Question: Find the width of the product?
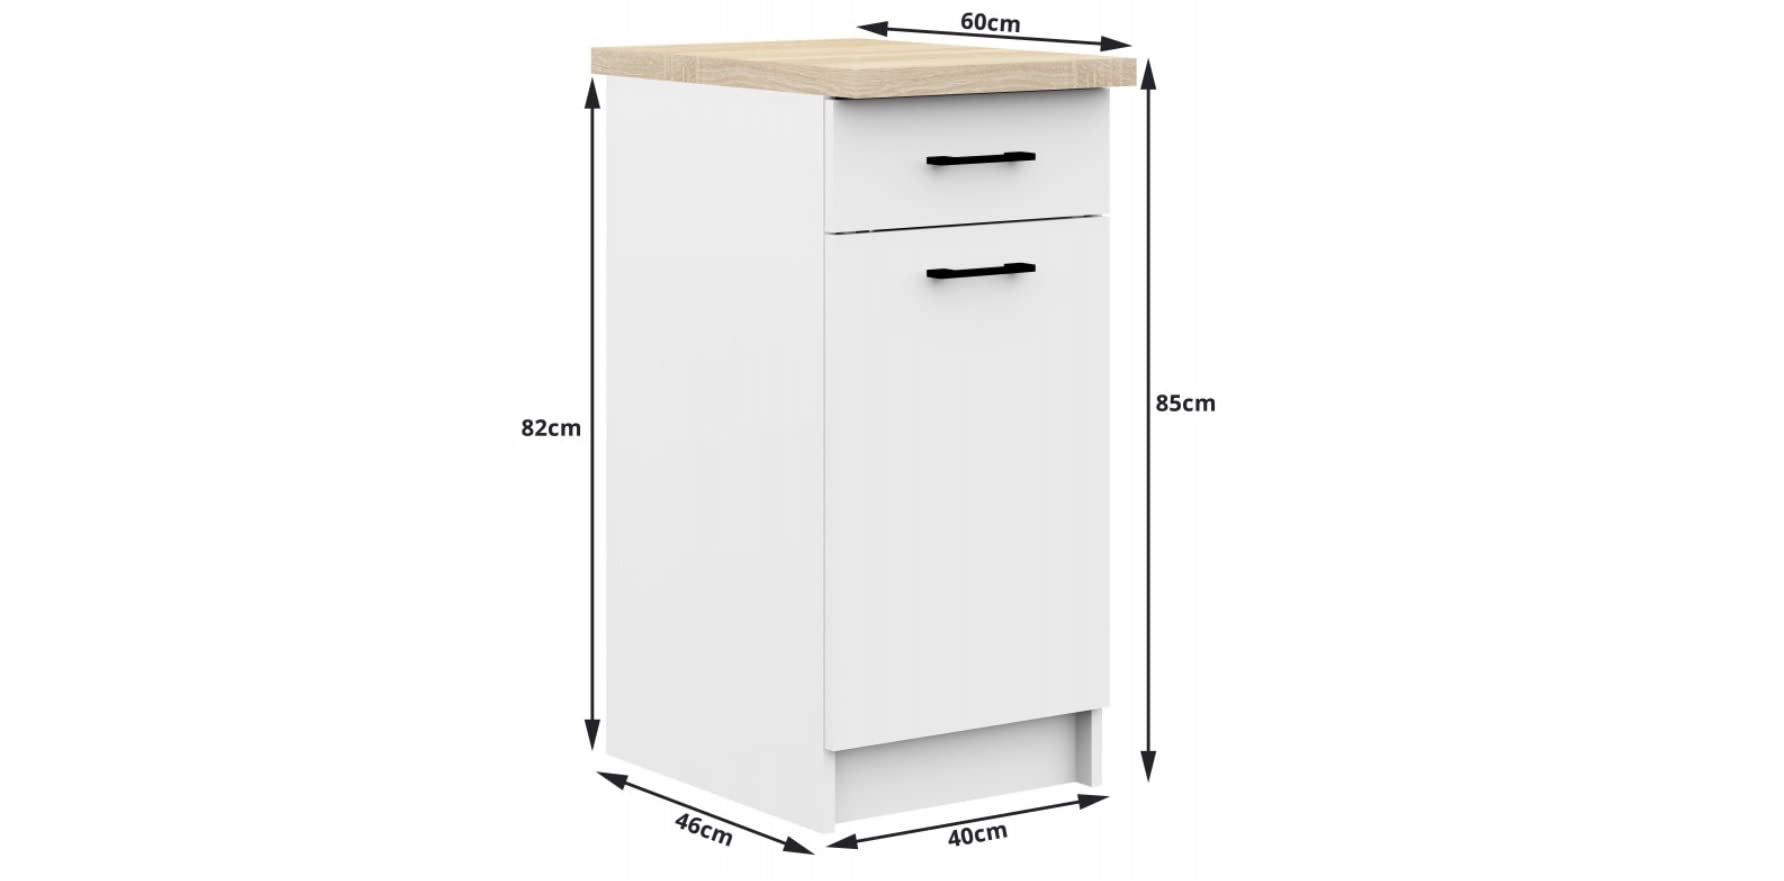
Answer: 60.0 centimetre